Delmar Boulevard station

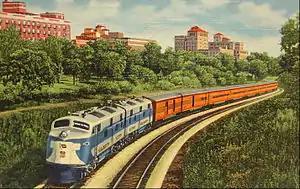
Postcard of the "City of St. Louis" passing through Forest Park, approaching Delmar.

The new station opened to the public on August 1, 1929, and for many years was an important part of St. Louis' transportation infrastructure and a catalyst for growth in the West End. At one time it handled 40% of all Wabash boardings in the city. Passengers changing trains, such as between the "Wabash Cannon Ball" and the "City of St. Louis", would transfer at Delmar Boulevard instead of Union Station. The Wabash installed an escalator in 1947. Historian H. Roger Grant called it the "crown jewel" of the Wabash's station construction and renewal in the 1920s.